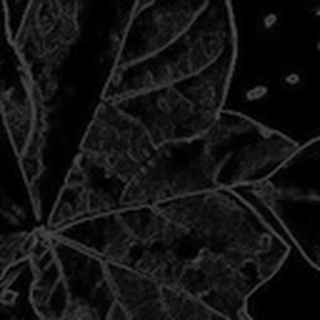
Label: cotton_target_spot